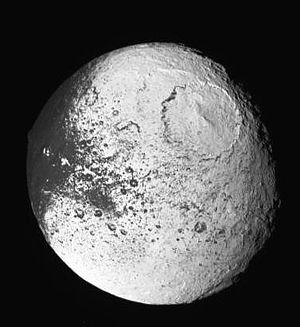
Cet article est une liste des plus grands cratères d'impact du système solaire. Pour une liste complète, voir Liste des Cratères du Système Solaire.